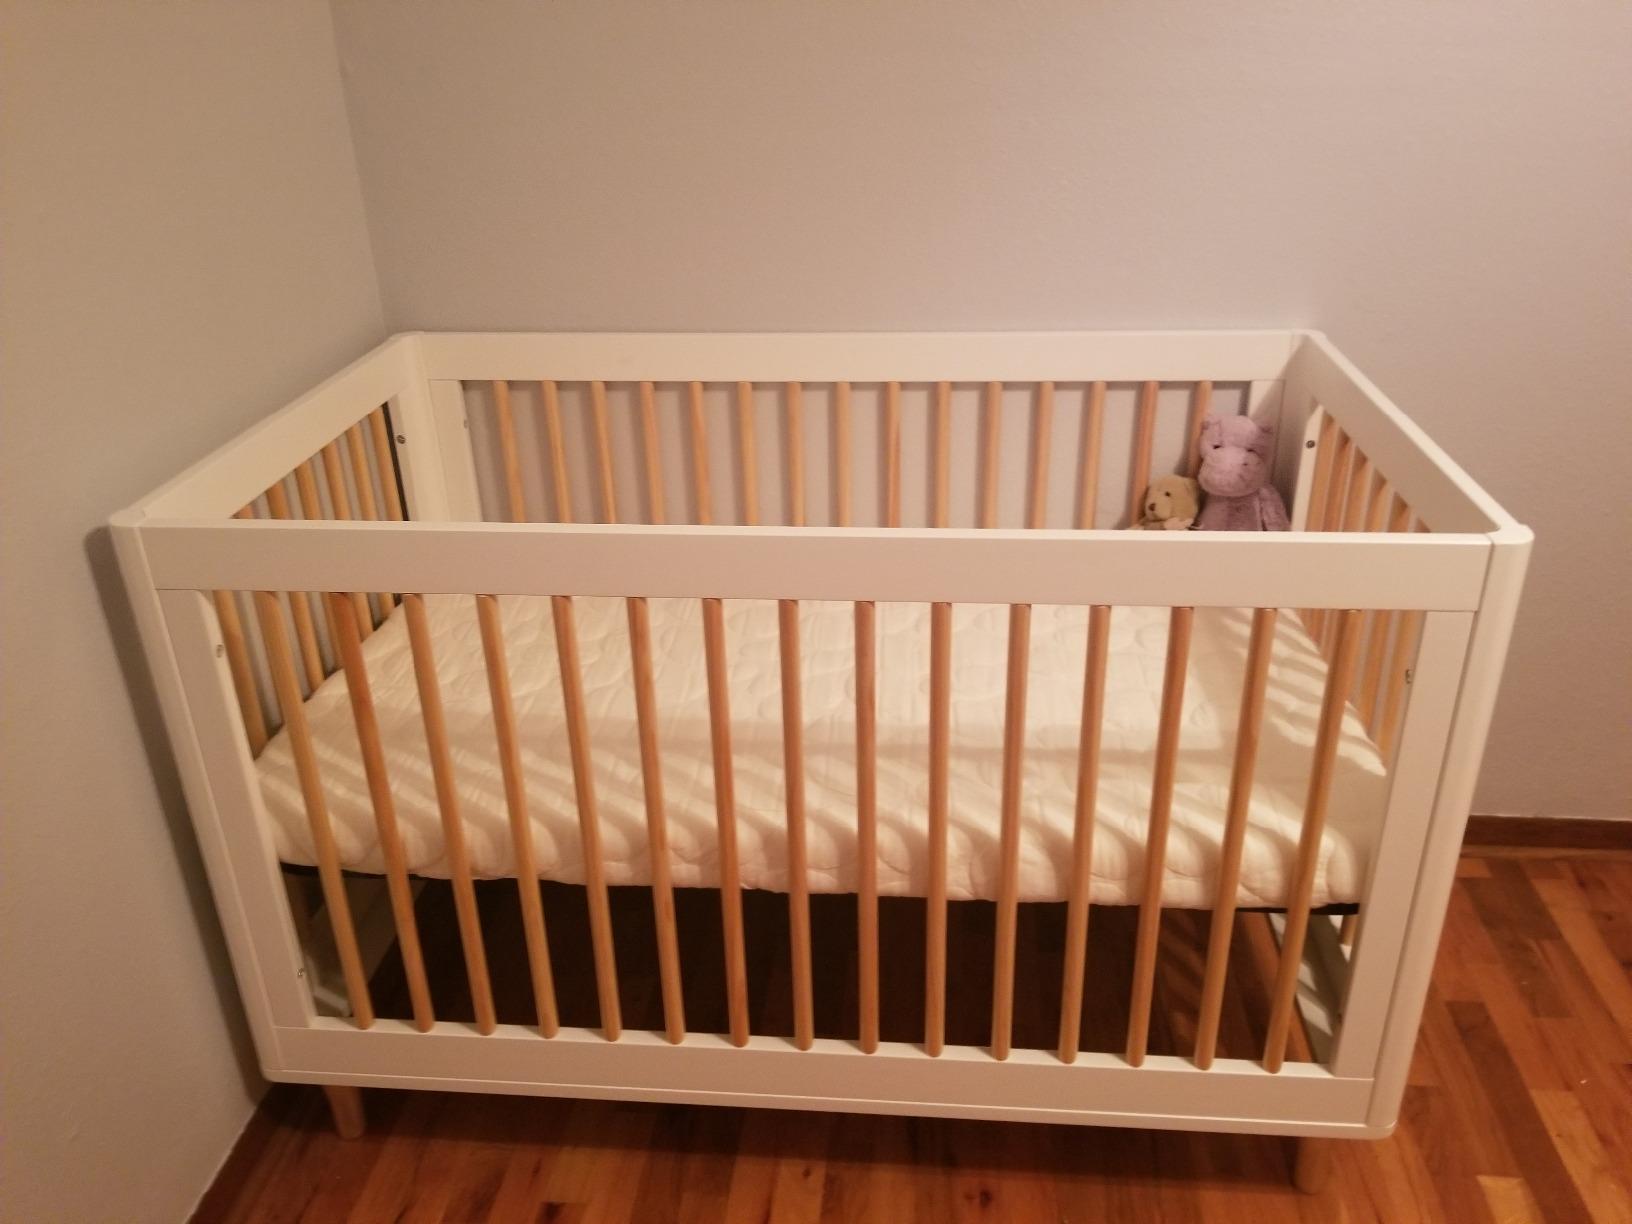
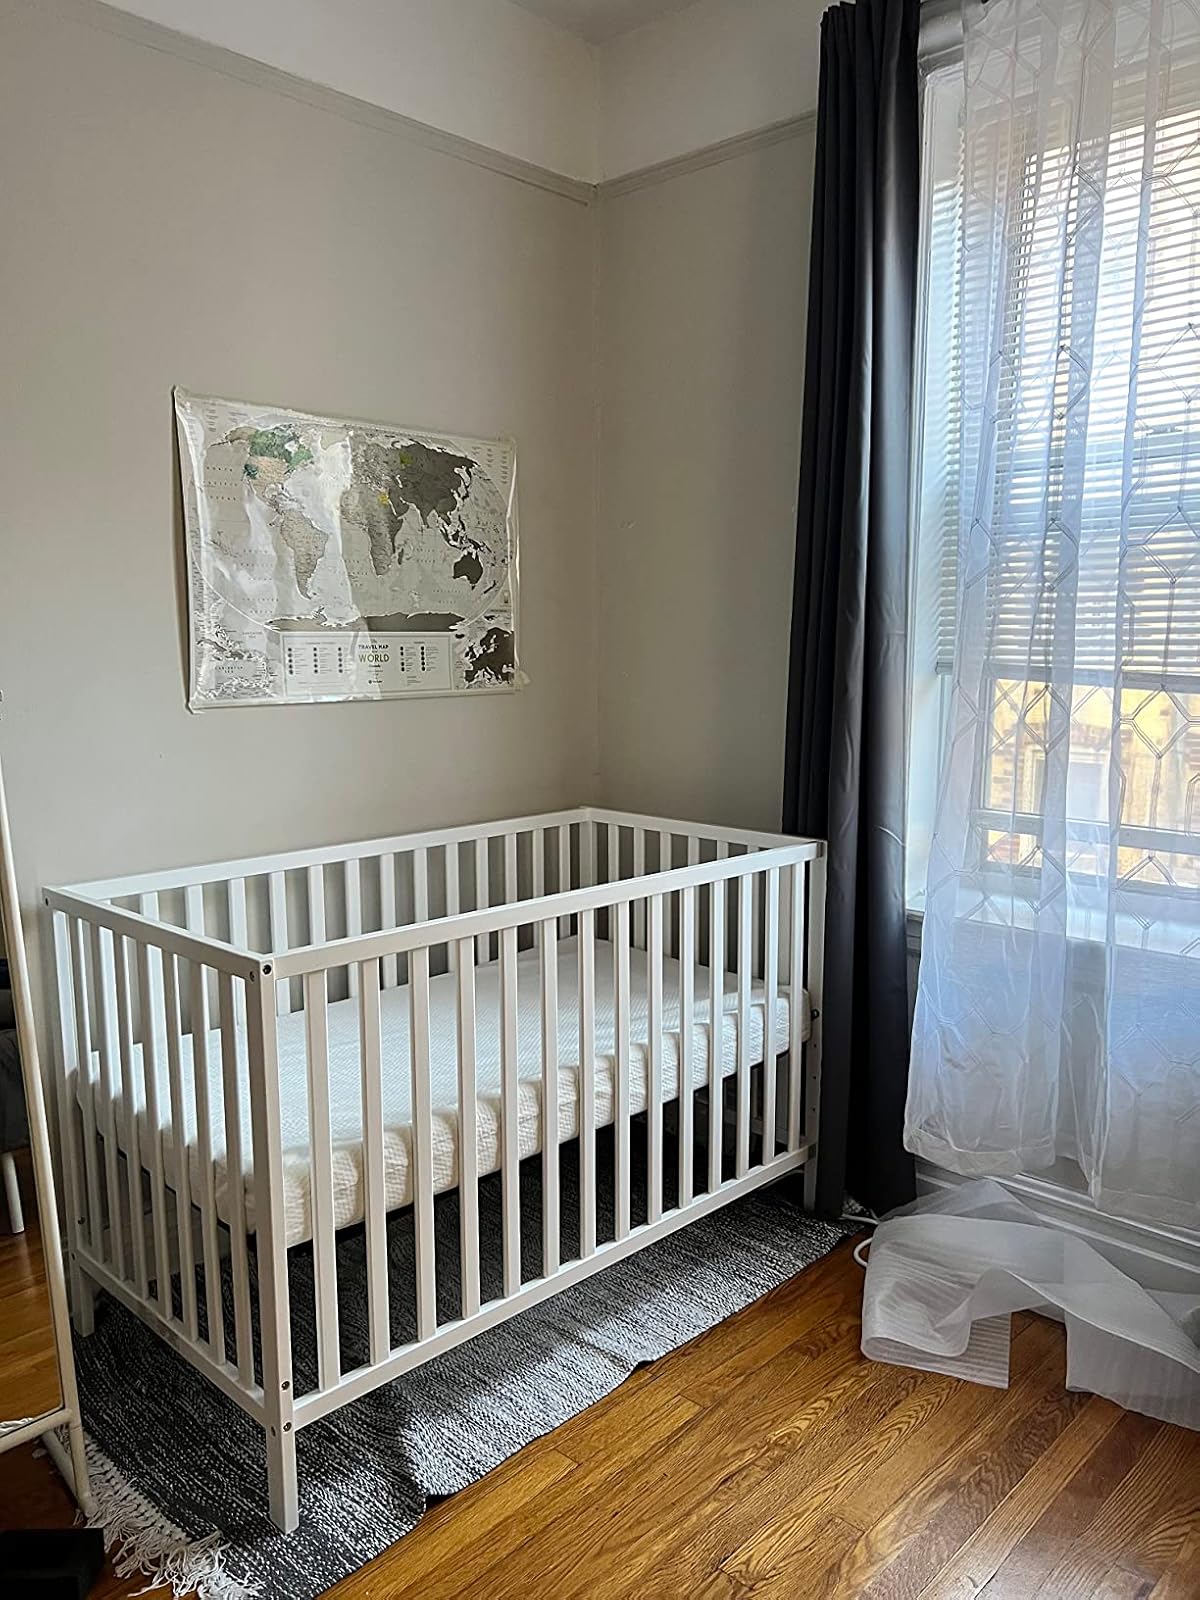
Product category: products_crib
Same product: no